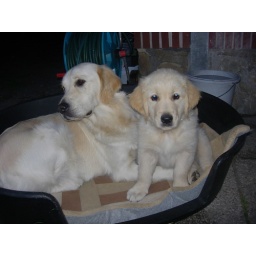
Alix is a female golden retriever and a service dog in training. Picture taken by her foster family.